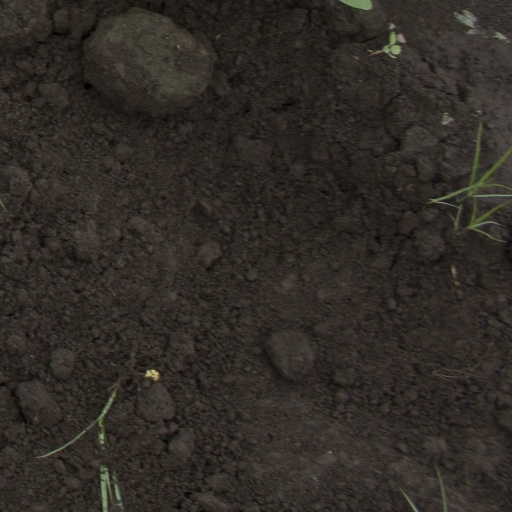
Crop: soybean